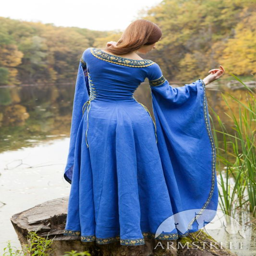
wide sleeves and skirt - blue medieval dress